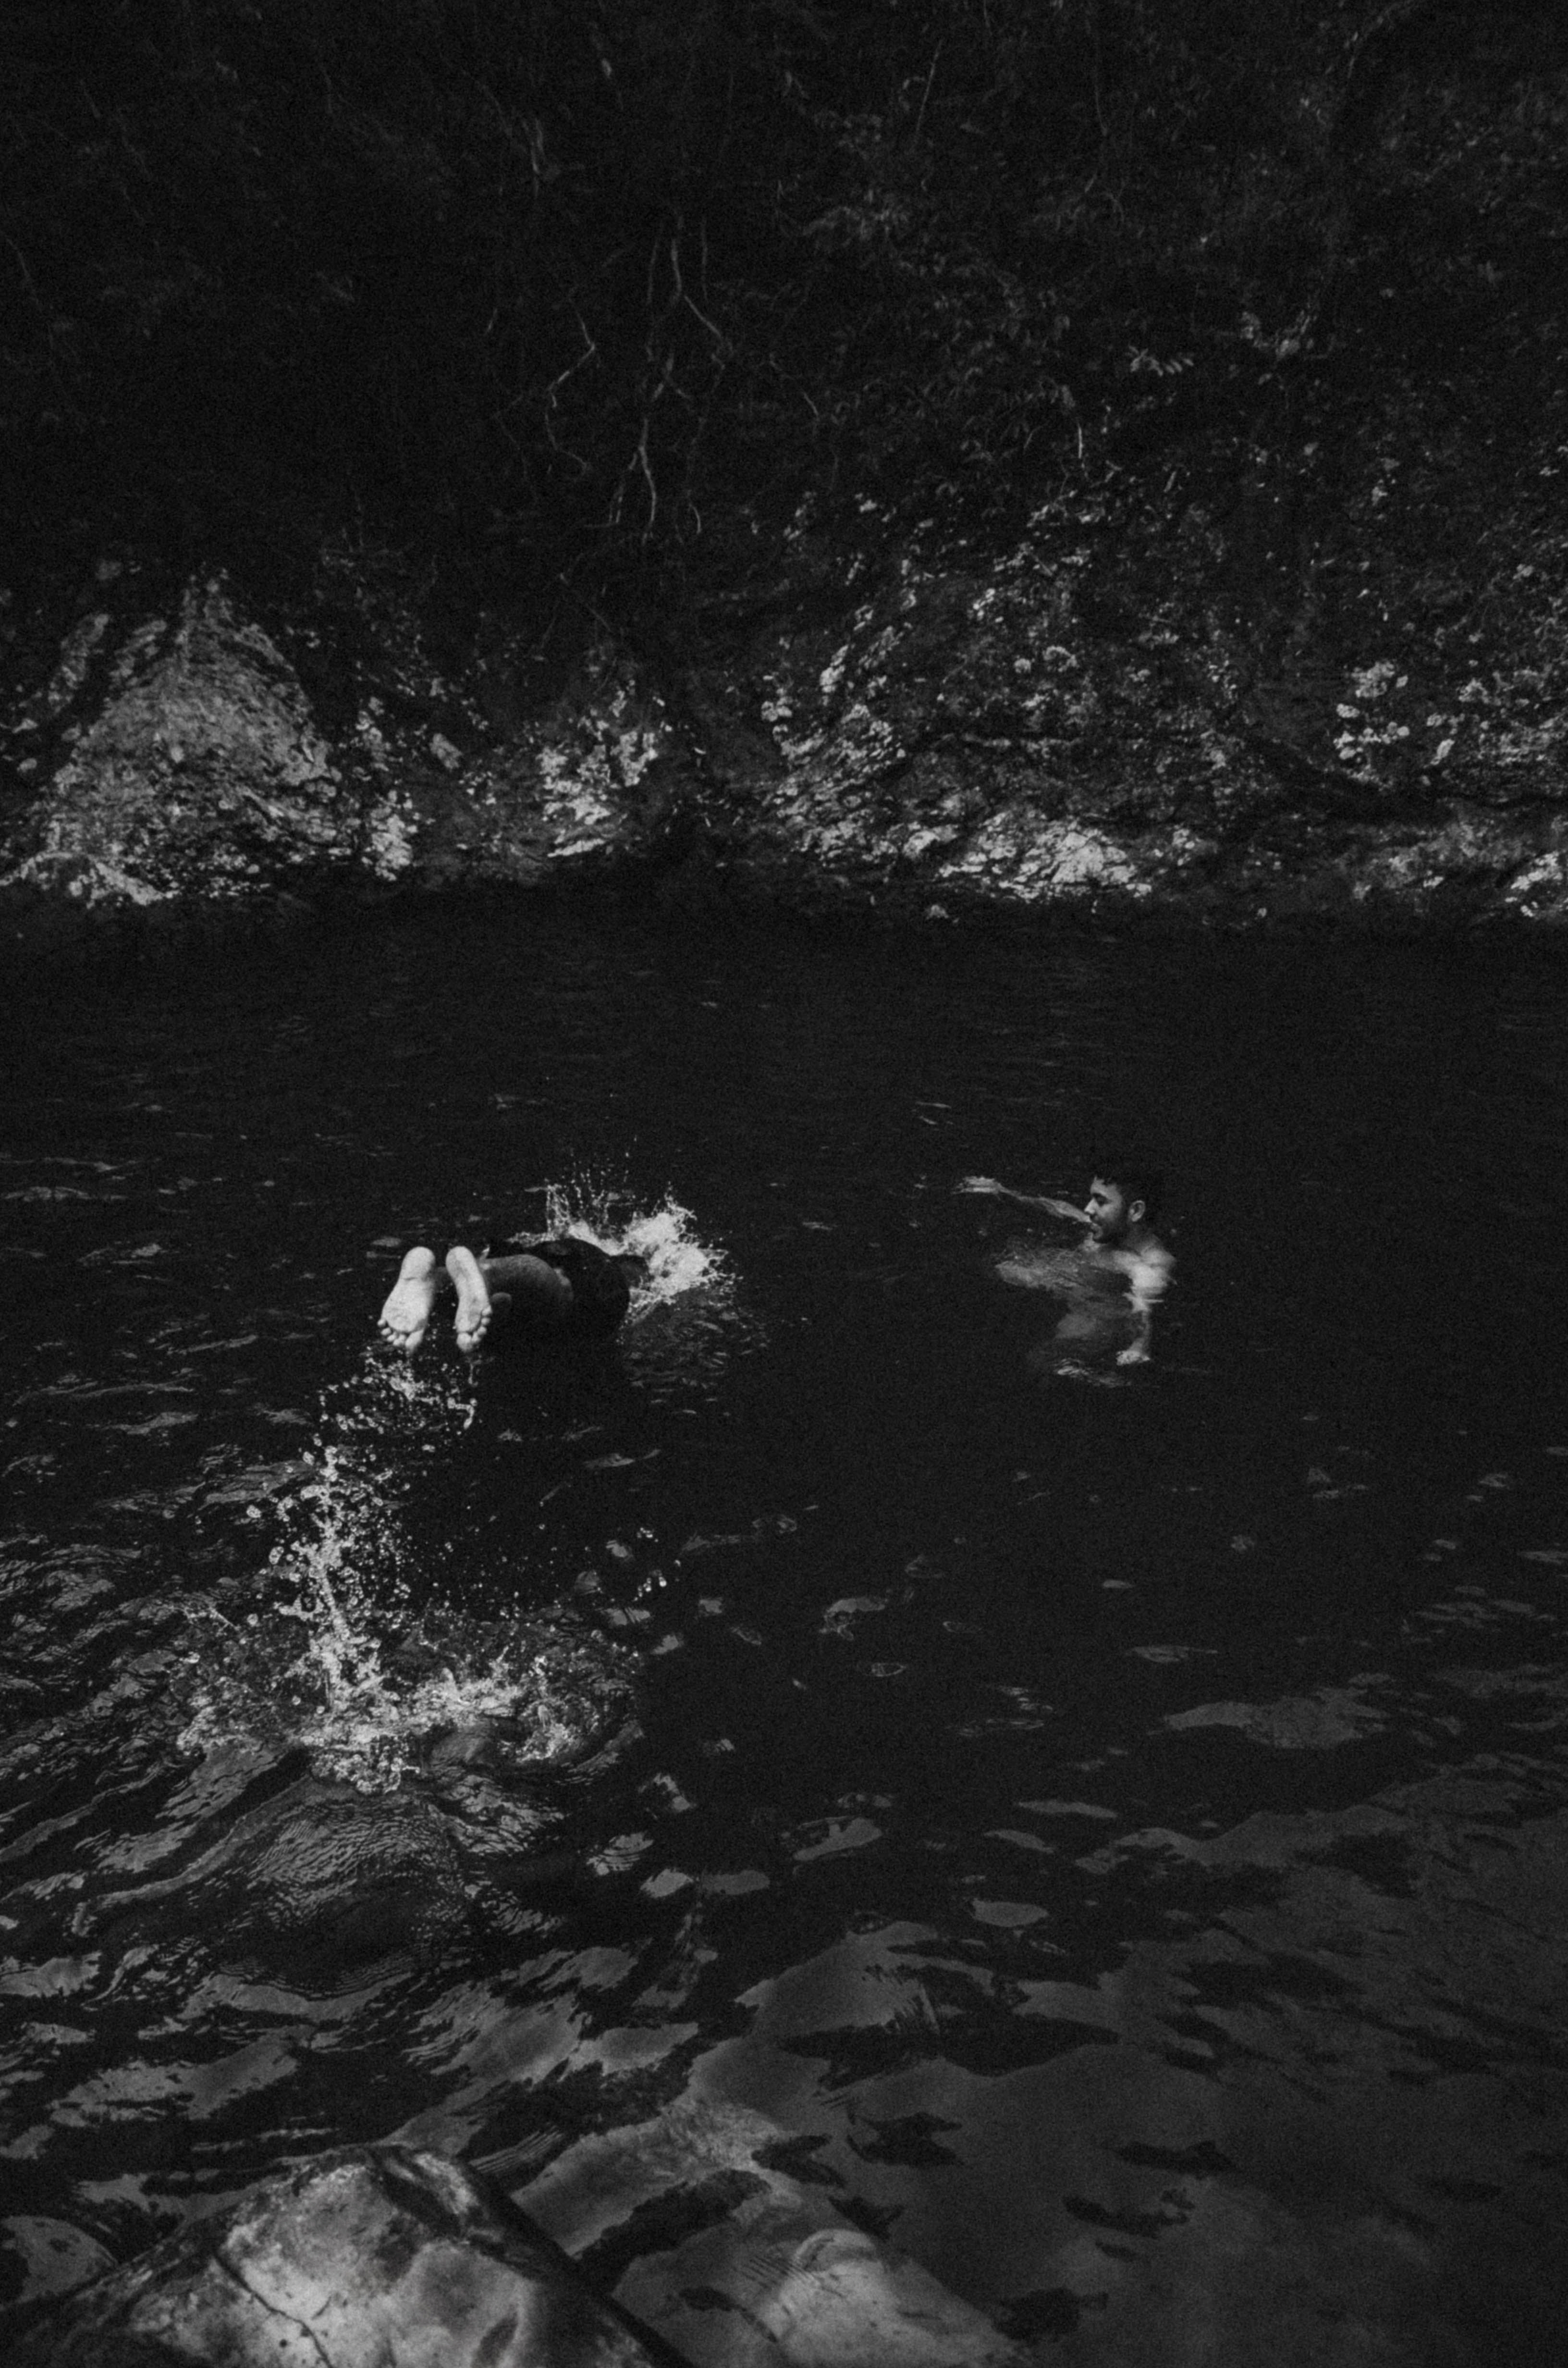
black, water, white, black and white, monochrome, monochrome photography, darkness, river, photography, duck, water bird, tree, sea, lake, reflection, style